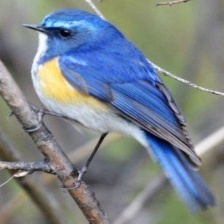
Species: HIMALAYAN BLUETAIL
Scientific name: TARSIGER RUFILATUS